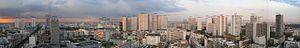
Le 13ᵉ arrondissement de Paris est un des vingt arrondissements de Paris. Il est situé sur la rive gauche de la Seine. Il est entouré par le 14ᵉ arrondissement à l'ouest et le 5ᵉ arrondissement au nord. Au sud, il communique, au-delà du boulevard périphérique, avec les communes du Val-de-Marne, d'ouest en est Gentilly, Le Kremlin-Bicêtre et Ivry-sur-Seine. La Seine borde l'arrondissement à l'est, le séparant du 12ᵉ arrondissement et de la rive droite.
Voici une liste des plus hauts bâtiments de l'agglomération parisienne.
Italie 13 est le nom d'une vaste opération d'urbanisme engagée à Paris dans les années 1960 et interrompue au milieu des années 1970. Son objectif était de transformer en profondeur certains quartiers du 13ᵉ arrondissement, autour de l'avenue d'Italie dont elle a tiré son nom. De cette opération, partiellement mise en œuvre, datent les nombreuses tours du sud de l'arrondissement et en particulier le quartier des Olympiades.